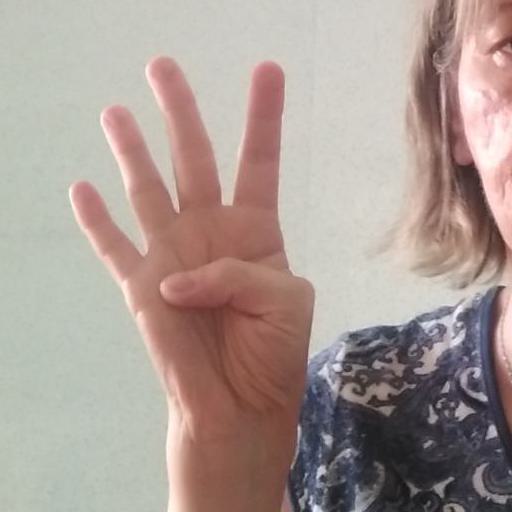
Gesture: four